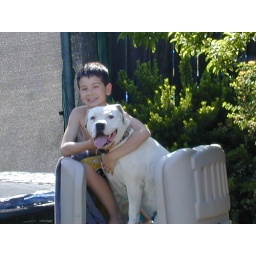
cute kid and his dog in the backyard